Paula Jones

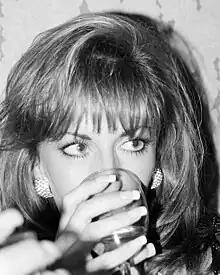
Jones at the White House Correspondents Dinner, 1998

Paula Corbin Jones (born Paula Rosalee Corbin; September 17, 1966) is an American civil servant. A former Arkansas state employee, Jones sued United States President Bill Clinton for sexual harassment in 1994. In the initial lawsuit, Jones accused Clinton of sexual harassment at the Excelsior Hotel in Little Rock, Arkansas on May 8, 1991. Following a series of civil suits and appeals through the U.S. District Court and the U.S. Court of Appeals from May 1994 to January 1996, "Clinton v. Jones" eventually reached the United States Supreme Court on May 27, 1997. The case was later settled on November 13, 1998.